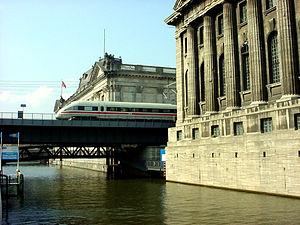
Les musées d'État de Berlin, sont un groupe de musées de Berlin subventionnés par l'État fédéral allemand et les Länder. Ce groupe comprend dix-sept musées, trois instituts de recherche et l'Atelier des Moulages. Ils forment un ensemble couvrant toute l'histoire de l'art, des origines à nos jours. L’origine des musées remonte à la fondation du « Musée royal » par Frédéric-Guillaume III de Prusse. Actuellement, les musées d'État de Berlin dépendent de la Fondation du patrimoine culturel prussien.